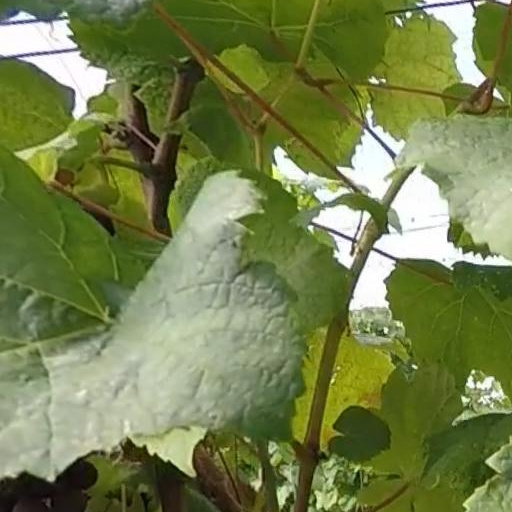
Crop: grape